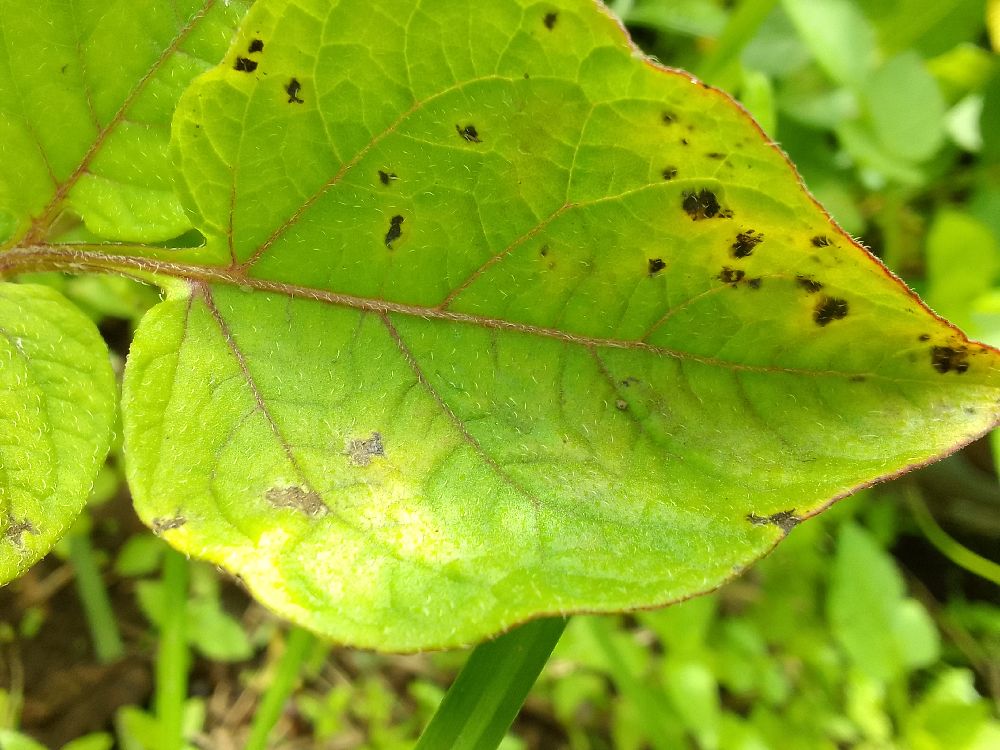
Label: Early blight